Mexican Texas

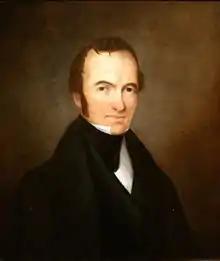
Stephen F. Austin was the first "empresario" to establish a colony in Mexican Texas.

There was no shortage of people willing to come to Texas. The United States was still struggling with the aftermath of the Panic of 1819, and soaring land prices within the United States made the Mexican land policy seem very generous. In 1827 Austin received a second grant allowing him to settle 100 families along the Old San Antonio Road to Nacogdoches, near what is now Bastrop. The location was chosen at the behest of the Tejanos, who hoped that colonists in that area could help defend against Comanche raids. Austin was later granted permission to resettle 800 other families in Texas. Twenty-three other empresarios also brought immigrants to Texas. Of these, only one of the empresarios, Martín De León settled citizens from within Mexico; the others came primarily from the United States. Many of the Anglo settlers owned slaves. All colonists were expected to become naturalized Mexican citizens, and they were also supposed to follow the state religion. In Austin's colony, the local priest formally converted new arrivals but then allowed them to worship as they pleased.